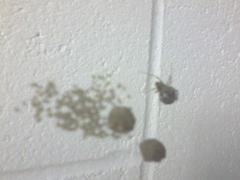
Species: Parasteatoda_tepidariorum